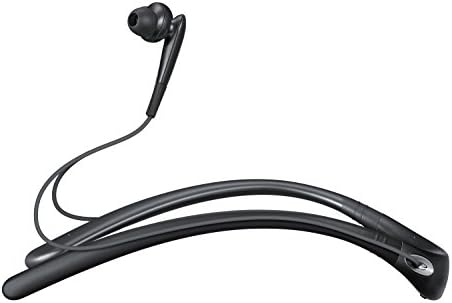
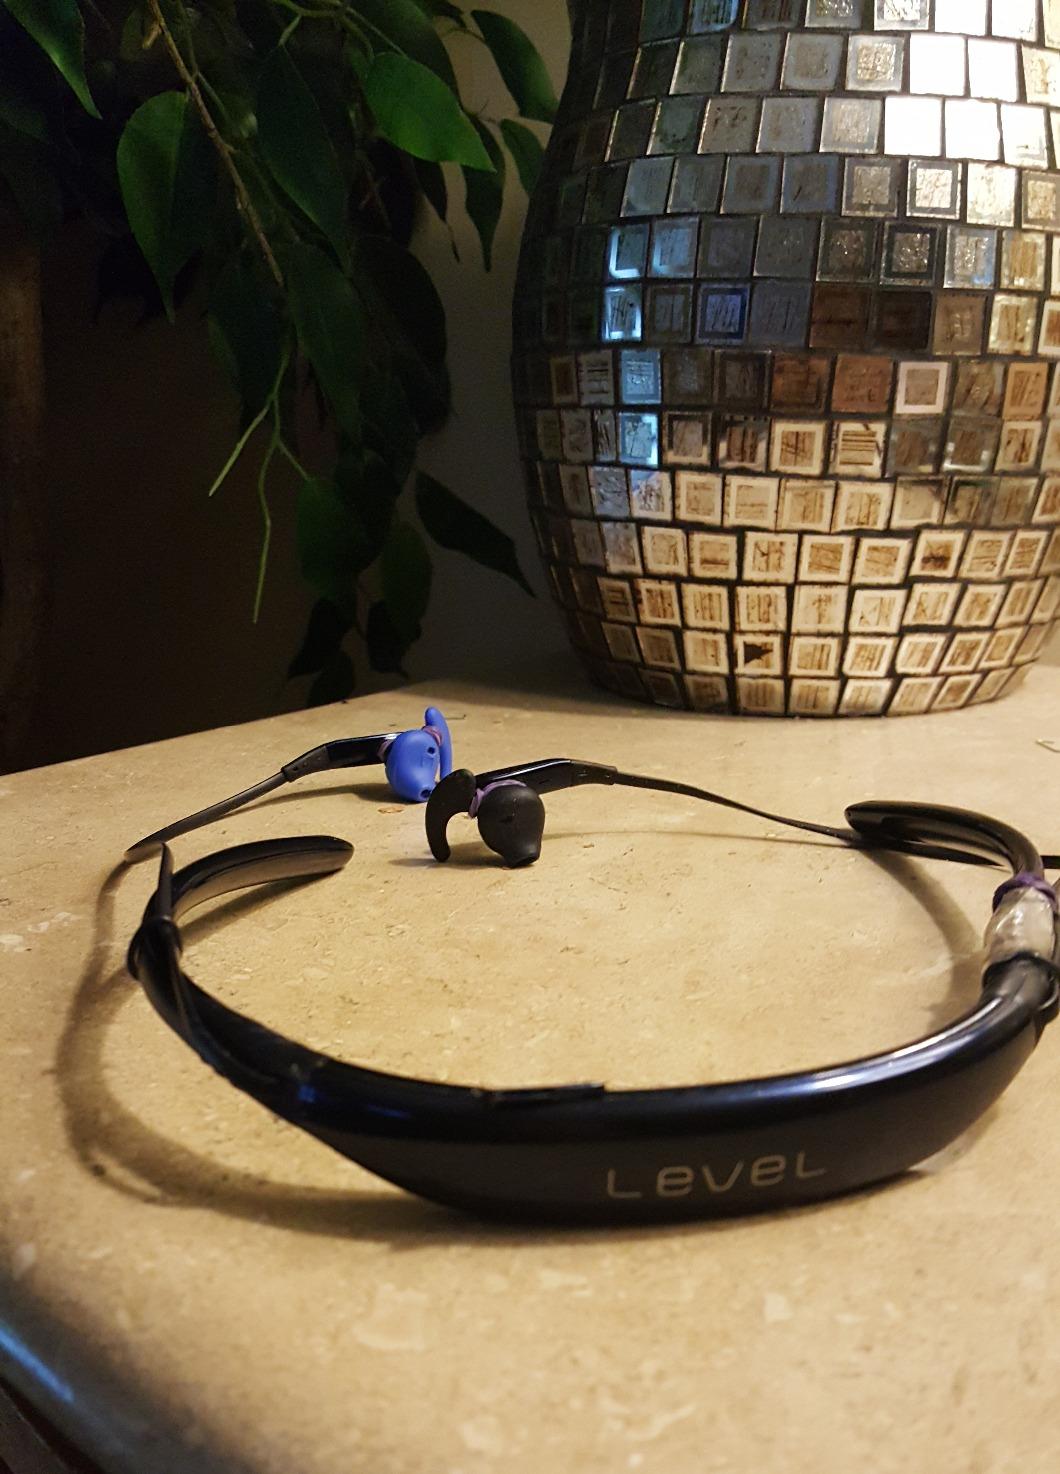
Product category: headphones
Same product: yes